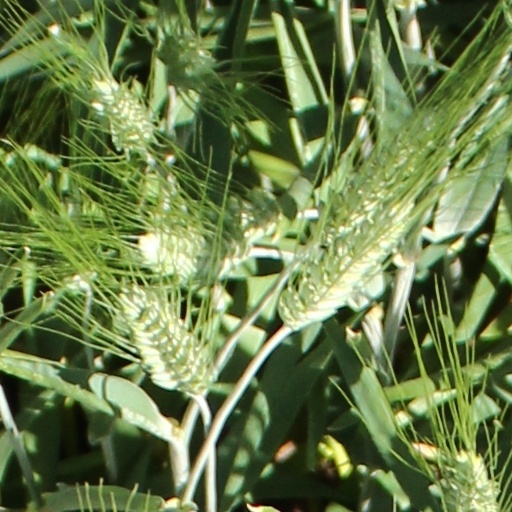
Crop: wheat